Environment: real
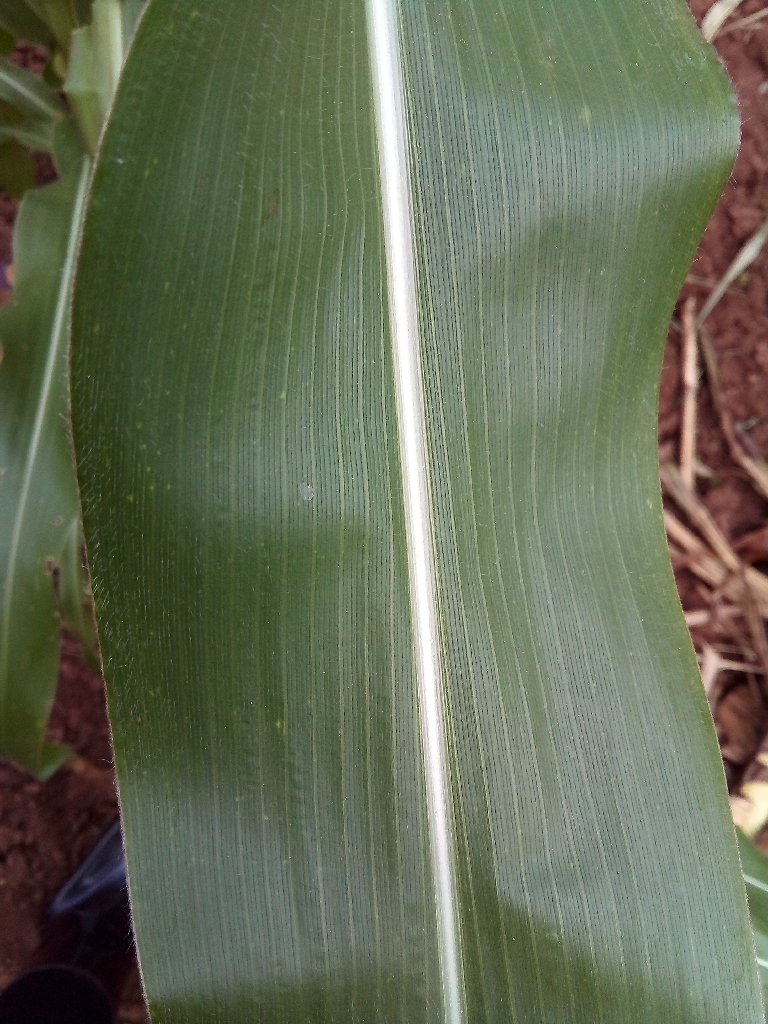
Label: healthy